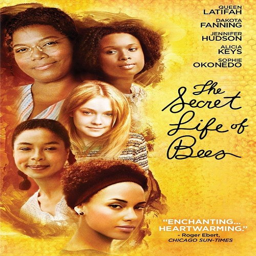
rhythm and blues artist played the role of film character in the movie